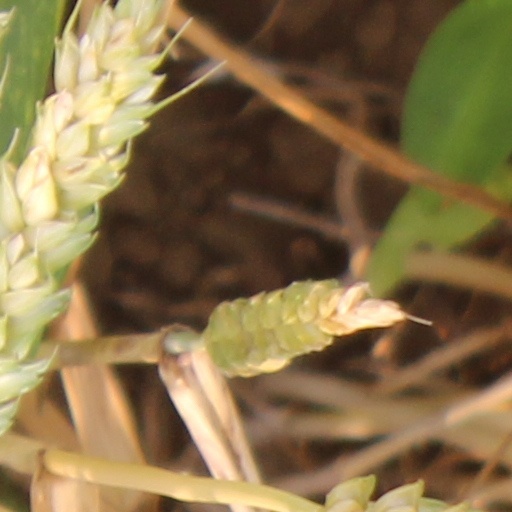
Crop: wheat